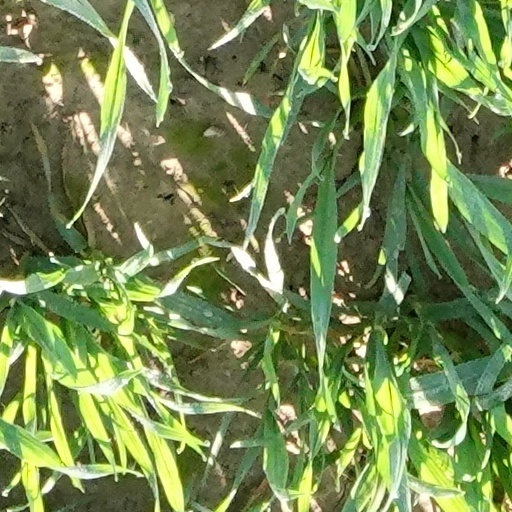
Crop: wheat